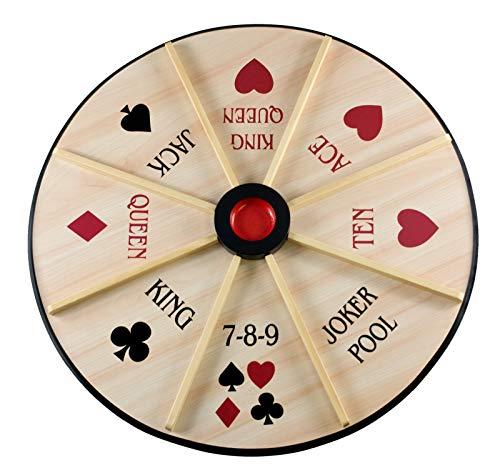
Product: STERLING Games 18" Michigan Rummy Wooden Game Set Reversible Double Sided Board
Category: Toys & Games | Games & Accessories | Board Games
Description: DOUBLE SIDED BOARD: The game board is double sided and reversible, one side for Michigan Rummy and the other for 3-in-1.
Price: $15.68
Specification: ProductDimensions:18x18x1.5inches|ItemWeight:6pounds|ShippingWeight:6.7pounds(Viewshippingratesandpolicies)|DomesticShipping:ItemcanbeshippedwithinU.S.|InternationalShipping:ThisitemcanbeshippedtoselectcountriesoutsideoftheU.S.LearnMore|ASIN:B00B9JPW7C|Itemmodelnumber:4277|Manufacturerrecommendedage:13yearsandup